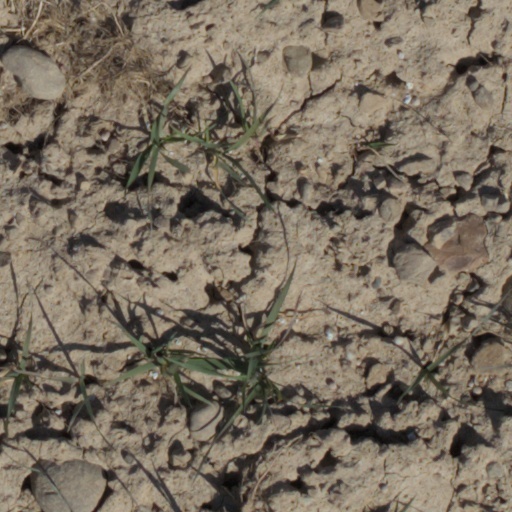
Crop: wheat